Łódź

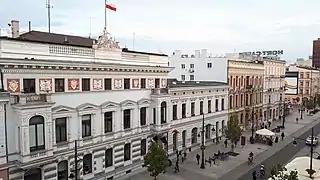
Juliusz Heinzl Palace (left) serves as the seat of city authorities and the local council.

During the invasion of Poland in September 1939, the Polish forces of General Juliusz Rómmel's Army Łódź defended the city against the German assault by forming a line of resistance between Sieradz and Piotrków Trybunalski. The attack was conducted by the 8th Army of Johannes Blaskowitz, who encircled the city with the X Army Corps. After fierce resistance, a Polish delegation surrendered to the Germans on 8 September, and the first troops entered in the early hours of 9 September. The German paramilitary death squad entered the city on 12 September. Arthur Greiser incorporated Łódź into a new administrative subdivision of Nazi Germany called on 9 November 1939, and on 11 April 1940 the city was renamed to after German general and NSDAP member Karl Litzmann.